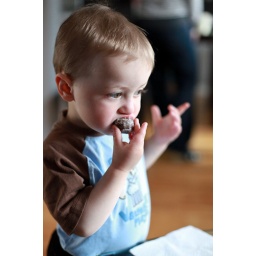
In true Lukas form, our boy is antagonizing the dog by taking big, slow bites while starring him on.